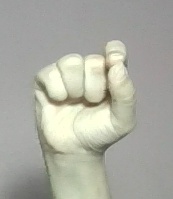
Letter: fa